Philotheca ciliata

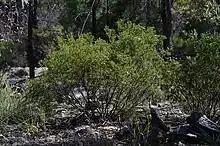
Habit in Carnarvon National Park, Queensland

Philotheca ciliata is a species of flowering plant in the family Rutaceae and is endemic to inland New South Wales and Queensland. It is a shrub with small, more or less cylindrical leaves and white flowers arranged singly or in two or threes on the ends of branchlets.